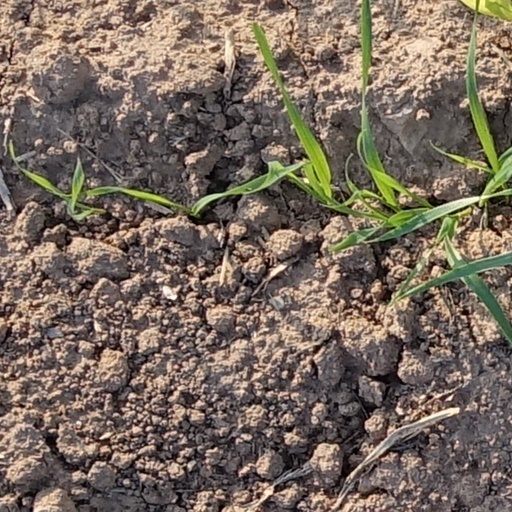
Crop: wheat